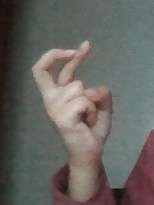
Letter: zay